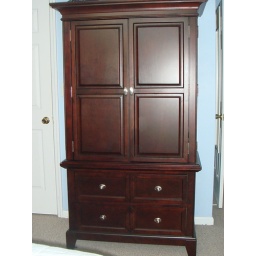
We never watch TV in bed - I only watch The Today Show when I'm getting ready in the mornings.